The Sword with No Name

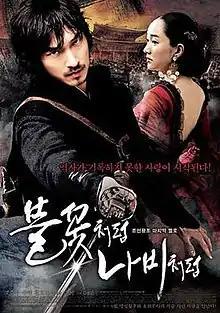
Theatrical poster

The Sword with No Name is a 2009 South Korean historical action drama film, starring Cho Seung-woo and Soo Ae. This film is based on a fictionalized account of Empress Myeongseong. The film sold 1,671,387 tickets nationwide.